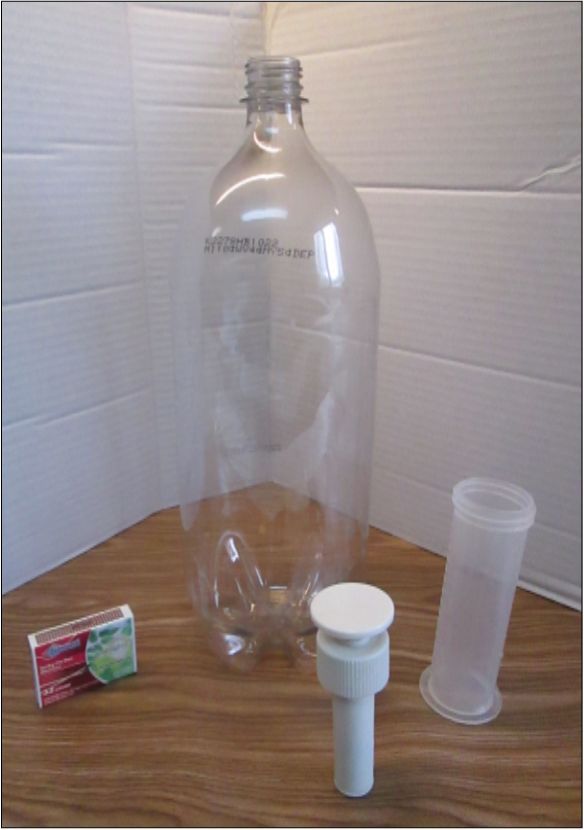
Waste category: plastic